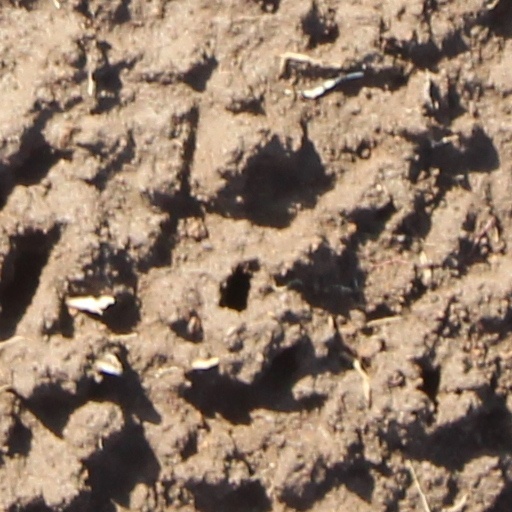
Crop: wheat